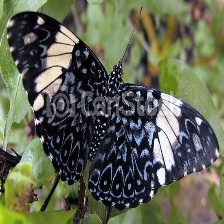
Species: RED CRACKER